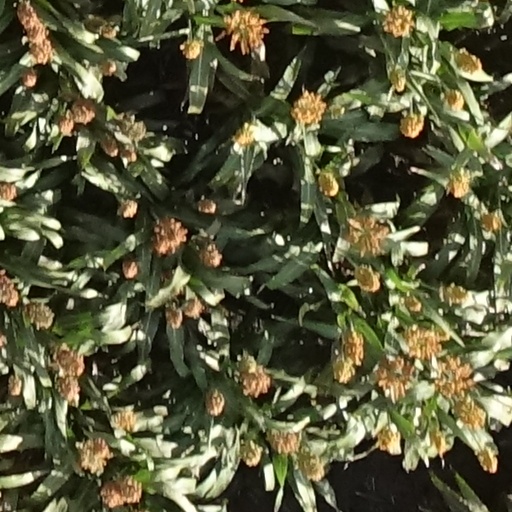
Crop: sorghum